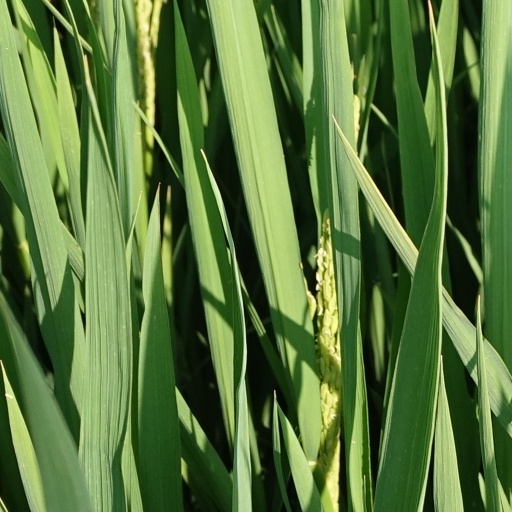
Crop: rice